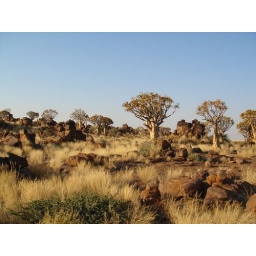
The Quiver tree forest in the giant's playground